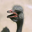
Label: bird